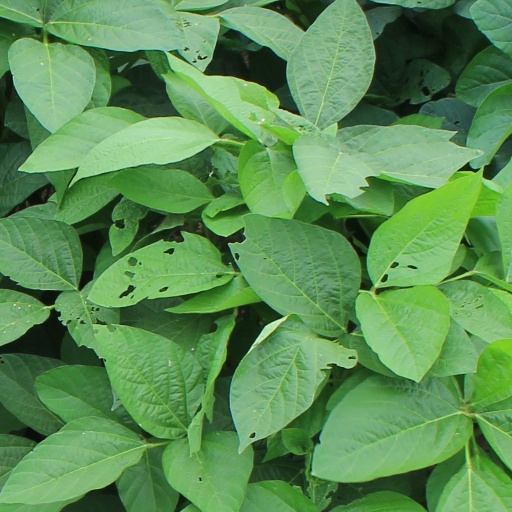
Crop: soybean